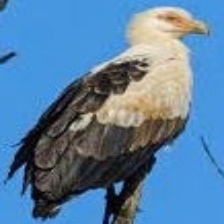
Species: PALM NUT VULTURE
Scientific name: GYPOHIERAX ANGOLENSIS
ImageNet parent category: vulture